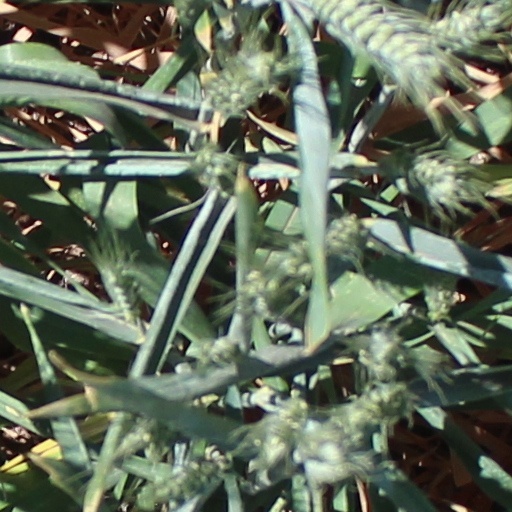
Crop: wheat